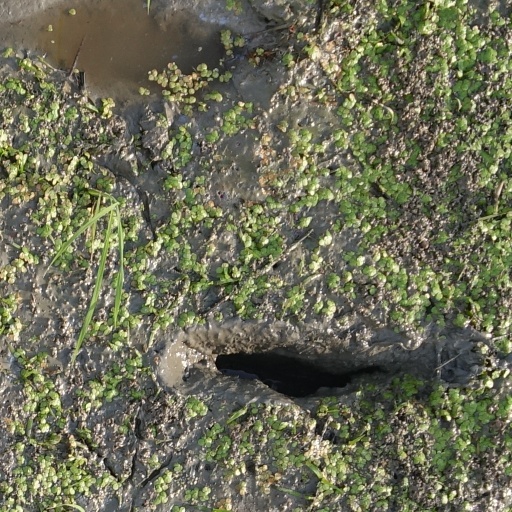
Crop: rice